Villard, Creuse

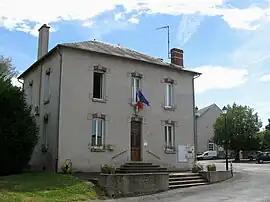
Town hall

Villard is a commune in the Creuse department in the Nouvelle-Aquitaine region in central France.